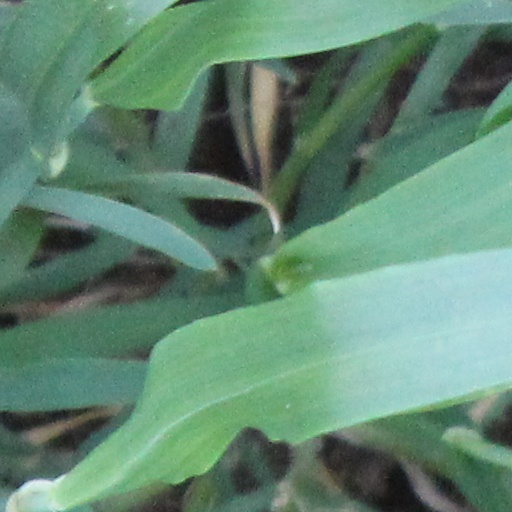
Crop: wheat